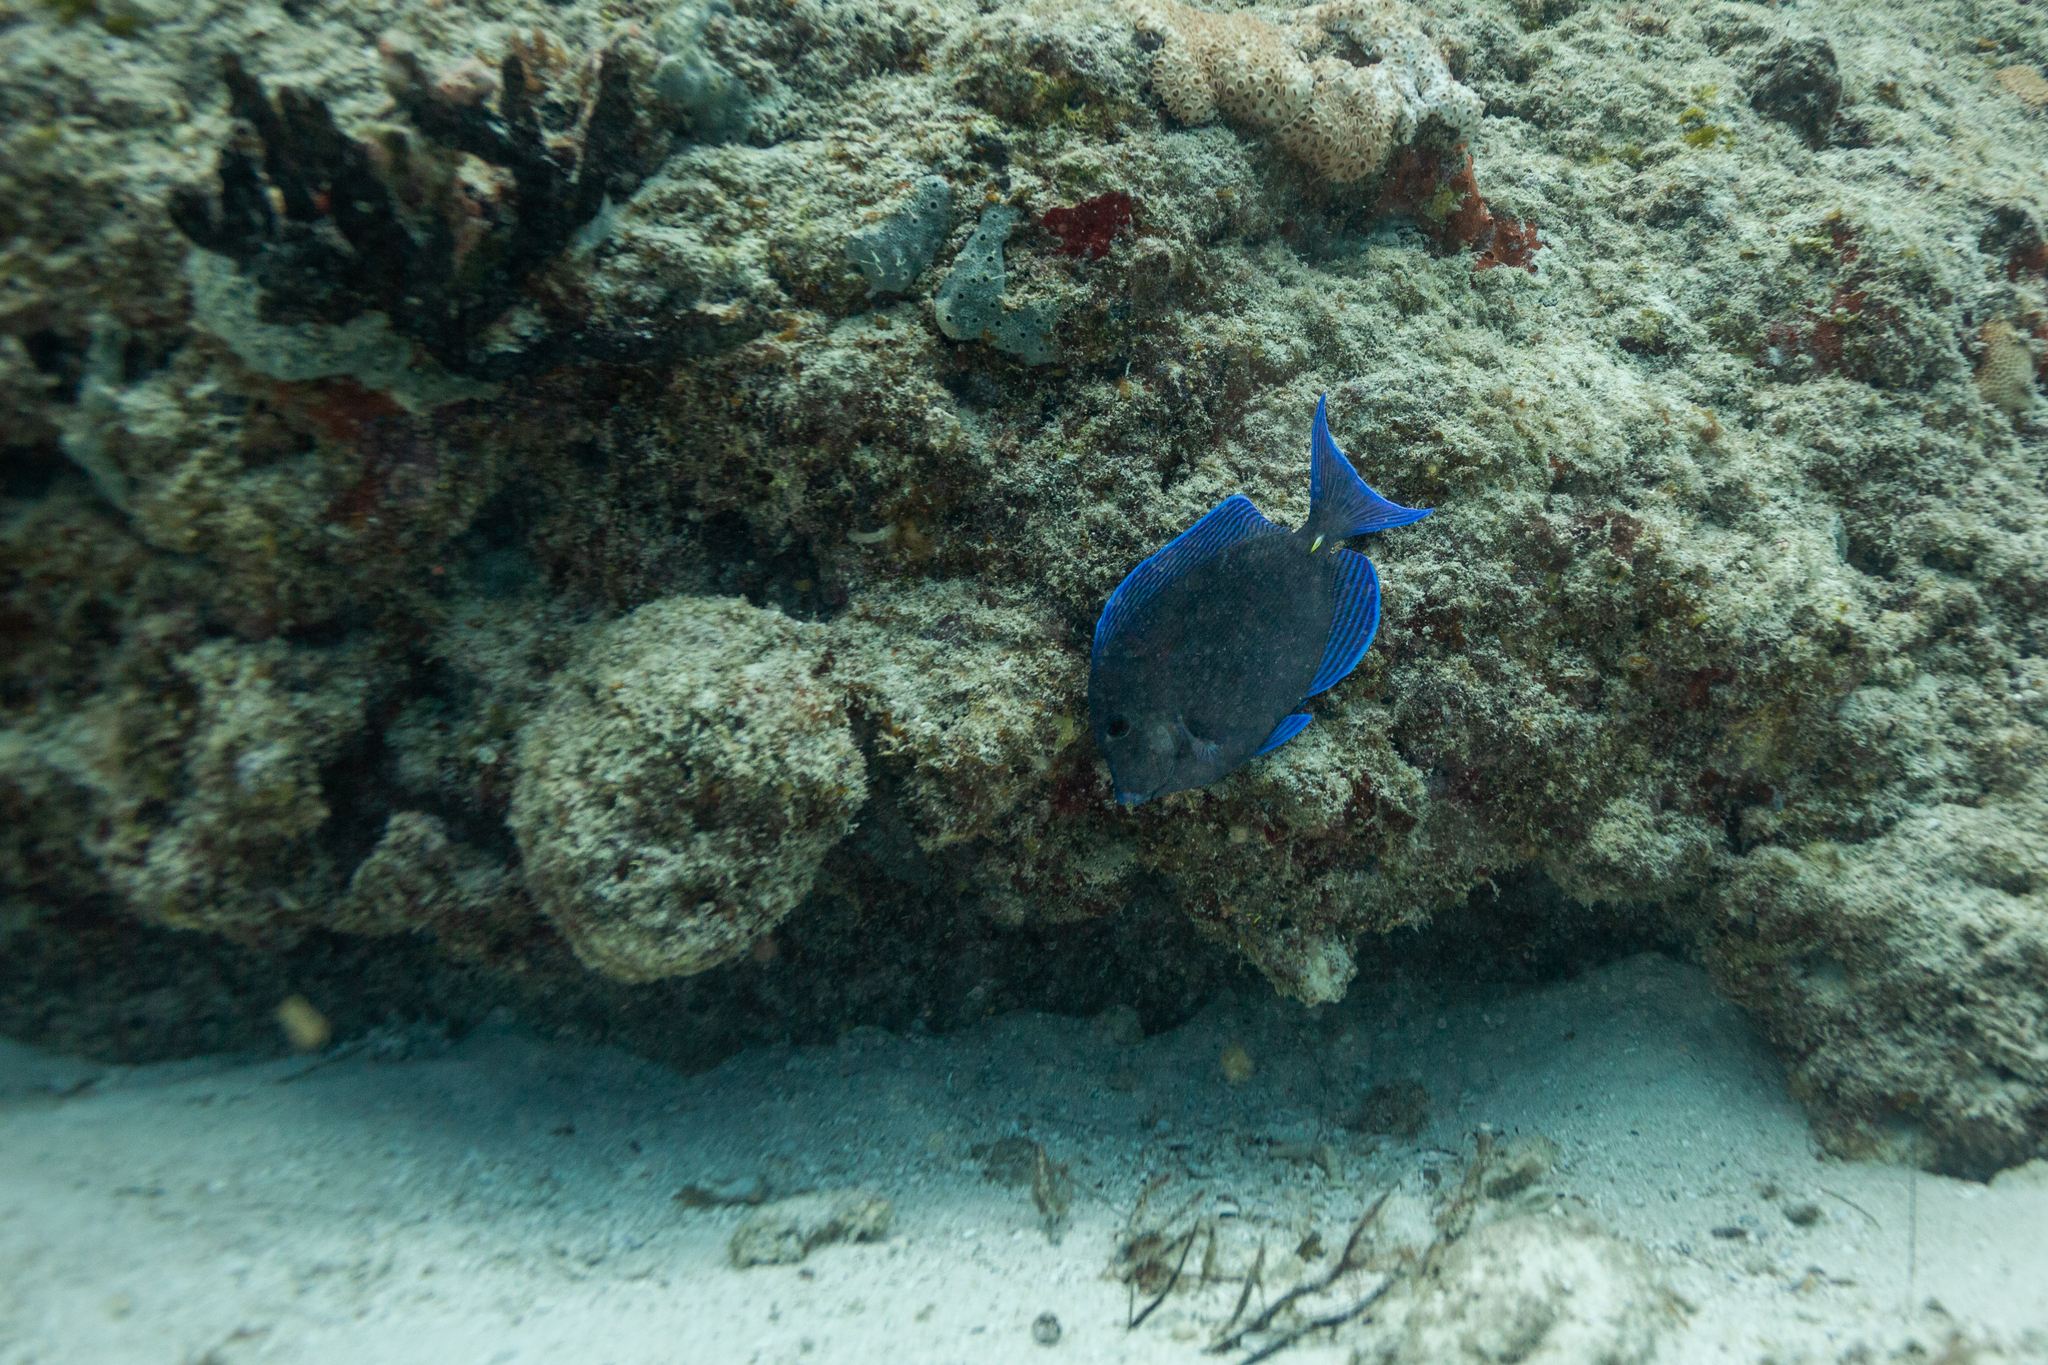
Acanthurus coeruleus (Atlantic Blue Tang)